Carnegie Hall (film)

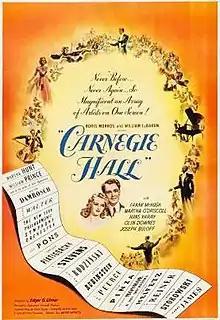
Theatrical release poster

Carnegie Hall is a 1947 American musical drama film directed by Edgar G. Ulmer and starring Marsha Hunt and William Prince. The film was produced by Federal Films and released by United Artists.